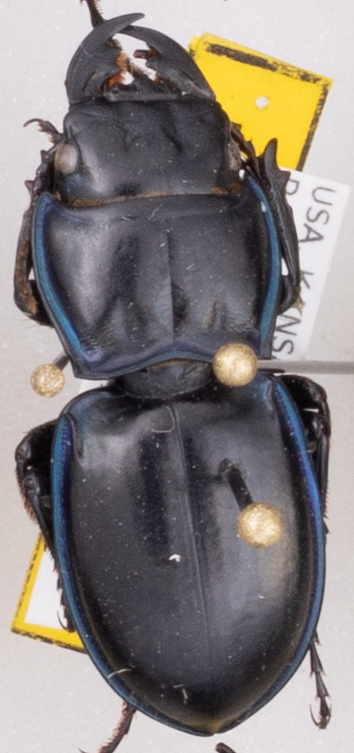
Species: Pasimachus elongatus
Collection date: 2022-08-31
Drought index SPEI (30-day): -1.22
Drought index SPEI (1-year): -0.372
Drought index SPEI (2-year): -0.32